St Paul's Anglican School, Bald Hills

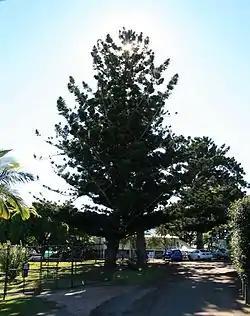
Heritage-listed pine trees at the school, 2009

Many of the buildings on the school campus are 40 years old. More modern facilities include the School Chapel, the Music Centre, the Middle School, the renovated Design/Technology building, the Geise Library and the new Science Laboratories. Construction was recently completed on the new Sutton Building, which replaced the old building of the same name at the beginning of 2012. It includes the school's first café – Sippers@Suttons as well as English classrooms and the international school.